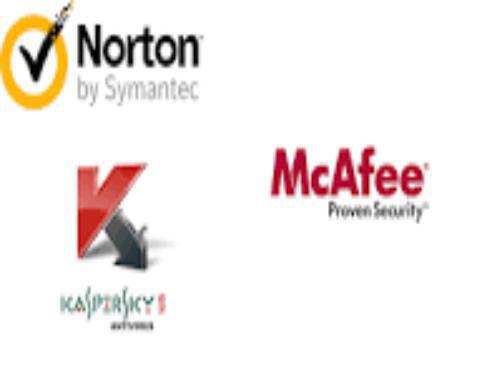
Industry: Necessities